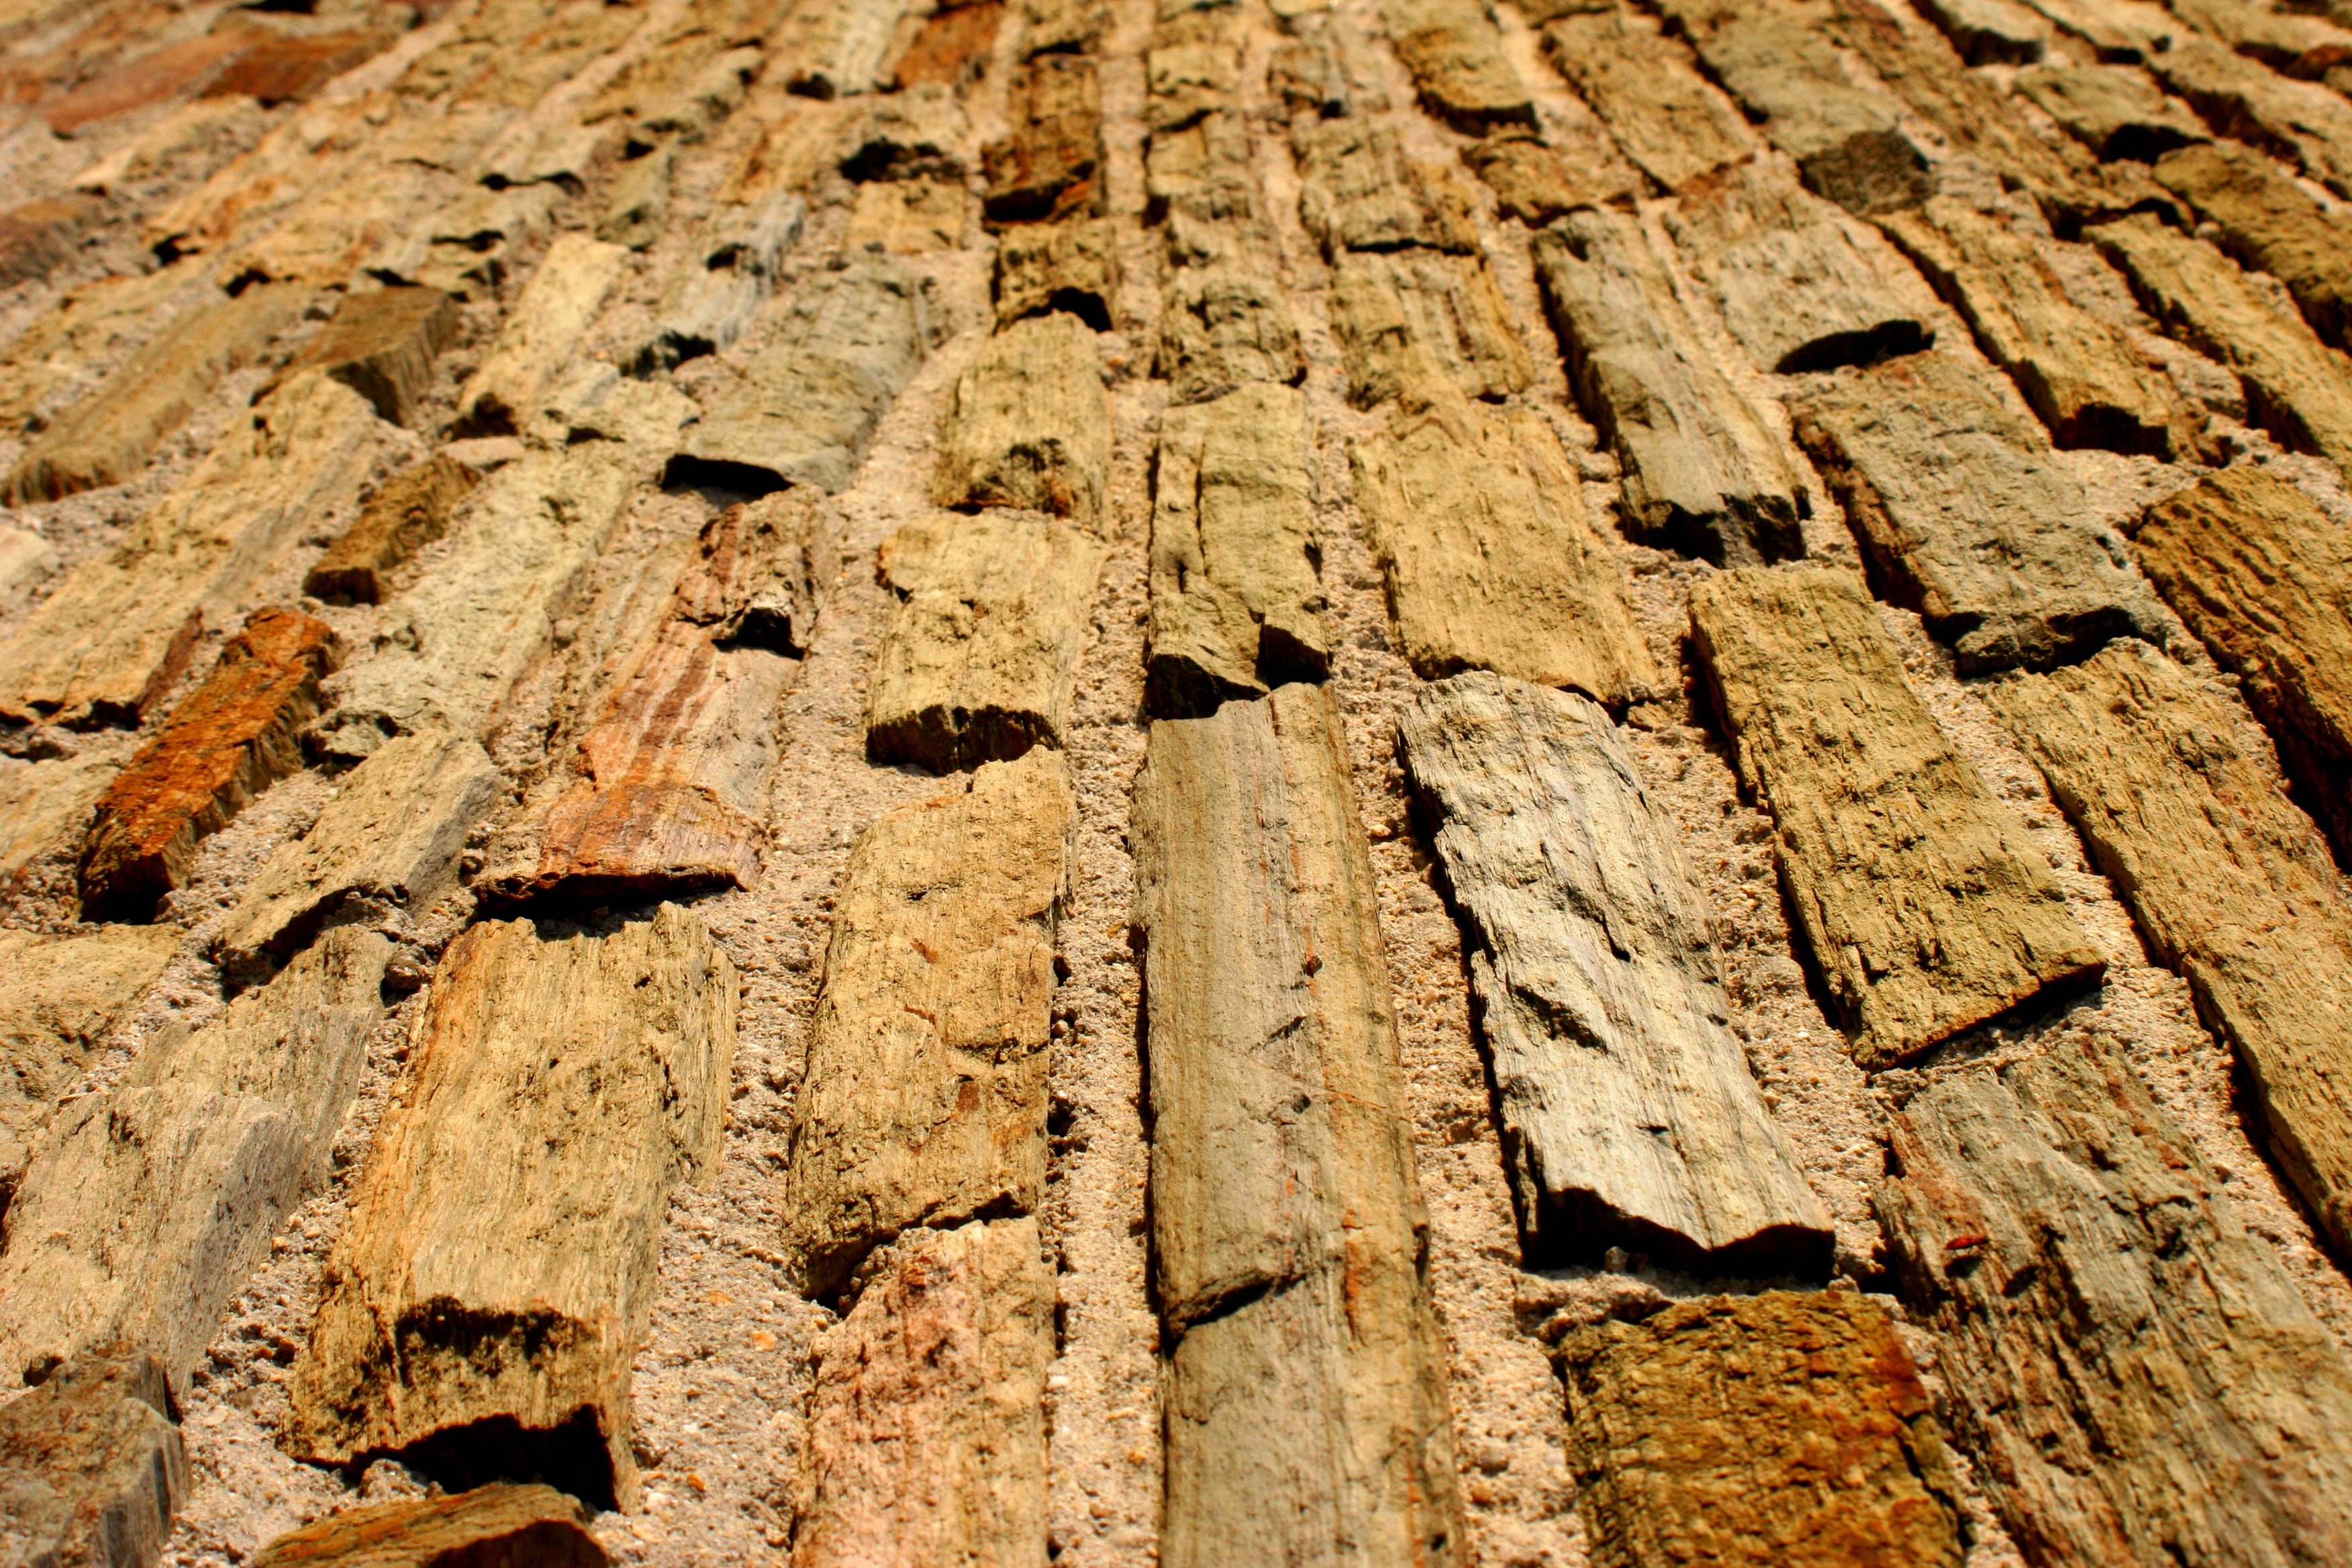
rock, architecture, structure, wood, texture, floor, building, old, wall, france, pattern, red, brown, soil, ancient, rough, stone wall, brick, material, brick wall, weathered, worn, background, bricks, brickwork, anxiety, mental health, flooring, headache, brick background, brick wall background, ancient history, wall background